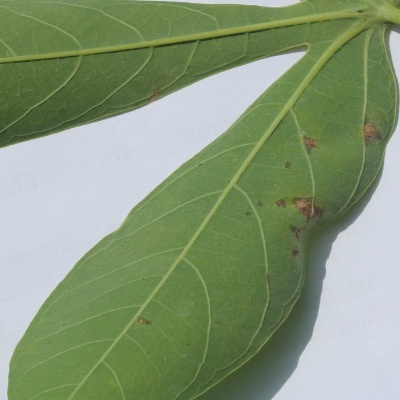
Crop: Cassava
Condition: bacterial blight